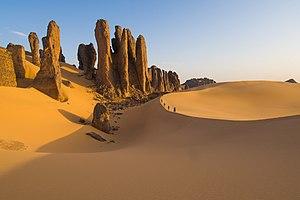
Hoggar, Réserve nationale de Tamanrasset
L'Assekrem est un haut plateau situé dans les montagnes du Hoggar, dans le sud de l'Algérie, partant du plus grand plateau d'Atakor. Assekrem fait partie du parc culturel de l'Ahaggar. L'altitude est de 2 780 mètres. Le plateau de l'Assekrem est notamment connu pour avoir abrité la retraite spirituelle de Charles de Foucauld.
Le Hoggar est un massif montagneux qui s'élève à 2 918 m d'altitude dans le Sud de l'Algérie, au cœur du Sahara.